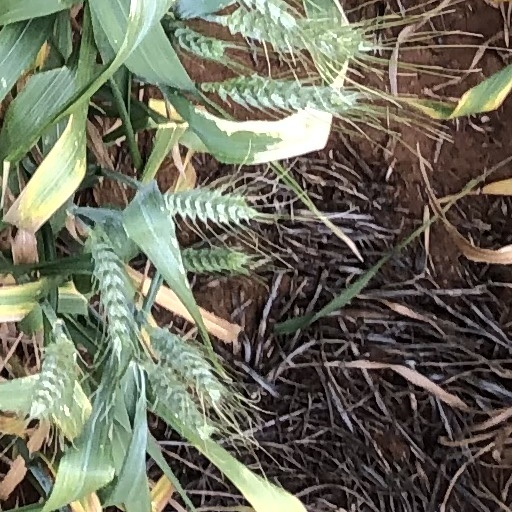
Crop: wheat